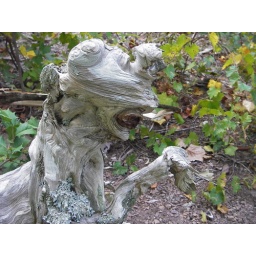
wooden alien spotted near Govenors Creek bike trail NC